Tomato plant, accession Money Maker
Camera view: bottom (45 deg); turntable rotation: 120 degrees
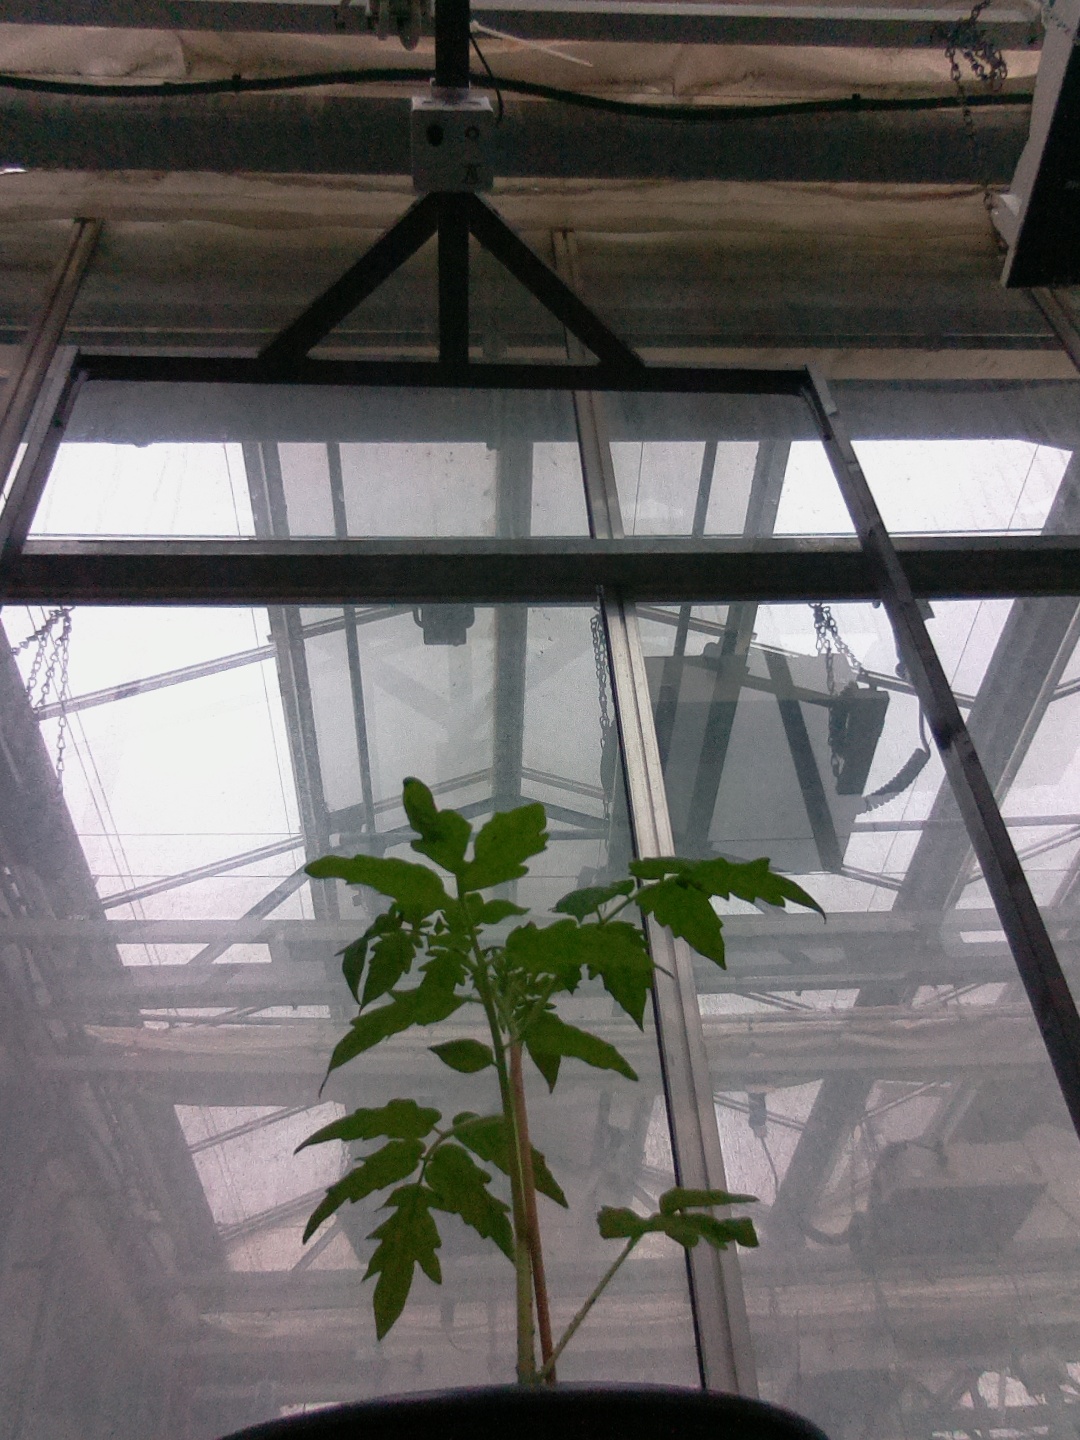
BBCH growth stage 13: 6 of true leaves visible